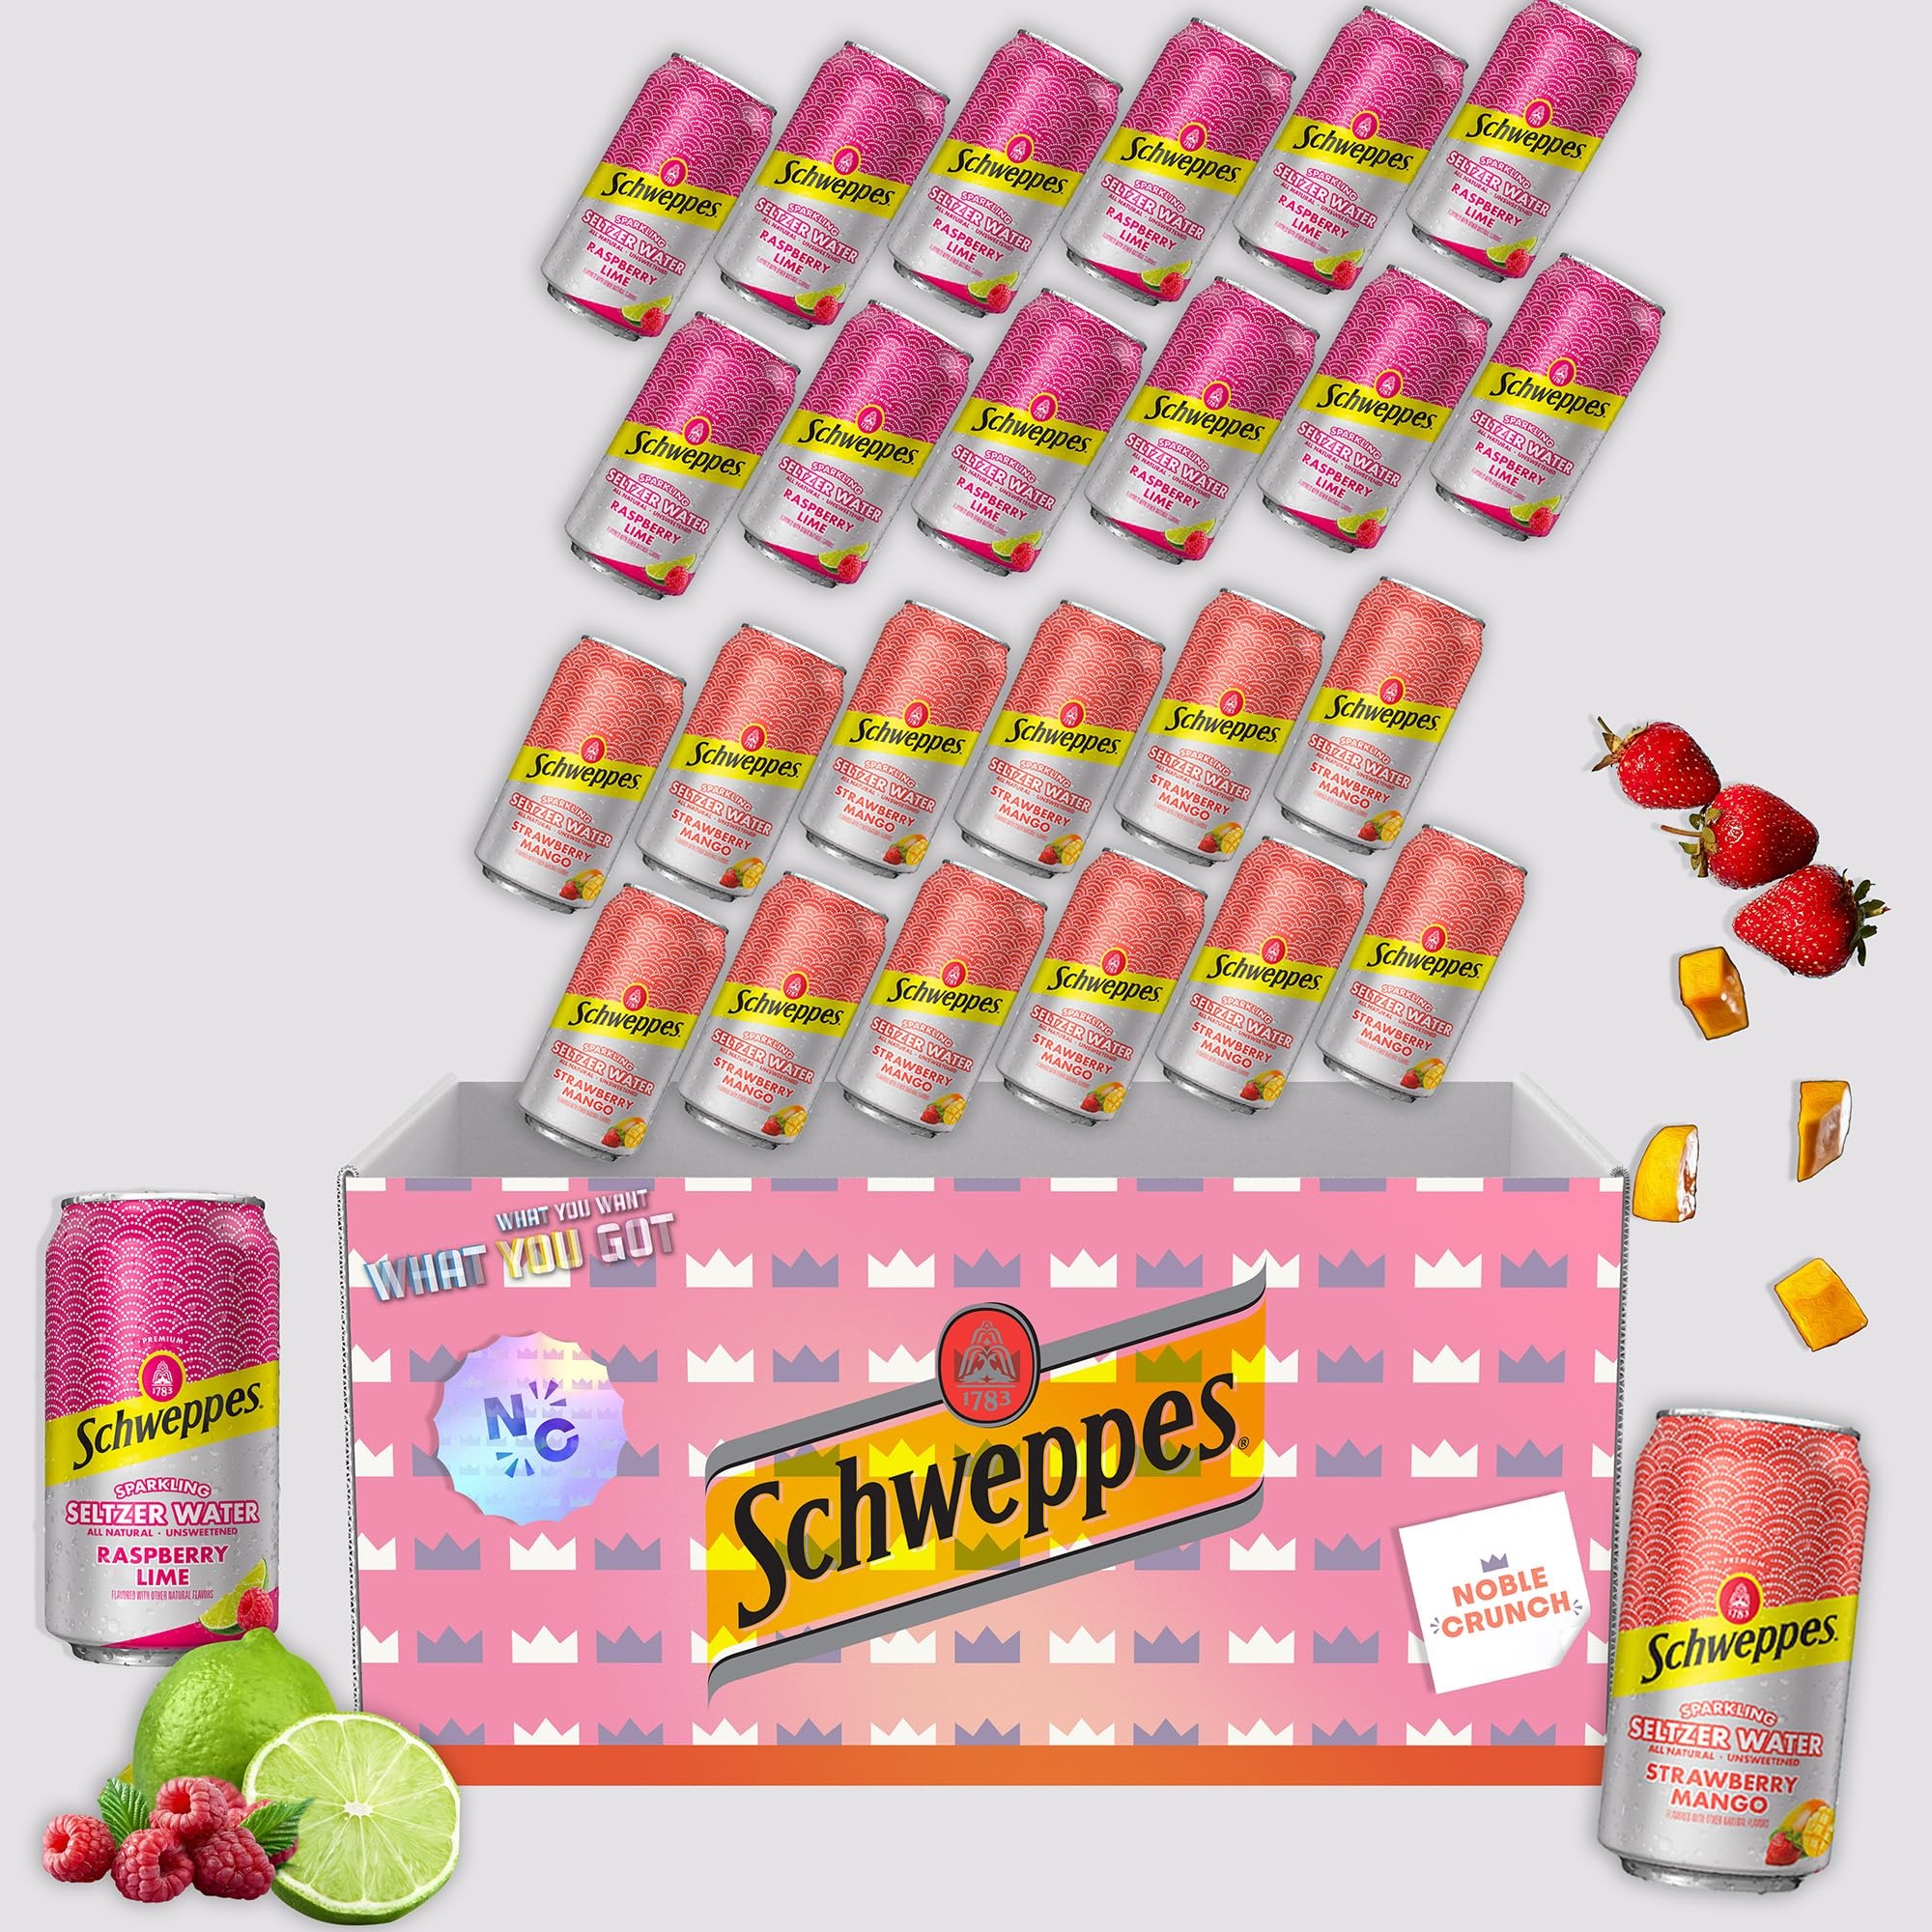
Item Name: Raspberry Lime Seltzer Water (12, 12oz cans) - Strawberry Mango Sparkling Seltzer Water (12, 12oz cans) - 24 Cans Total
Bullet Point 1: 🌟 EXCLUSIVE FLAVOR VARIETY: Indulge in the unique blend of Raspberry Lime and Strawberry Mango seltzer waters, each can offering a burst of natural, artisanal flavors. Perfect for those who appreciate the finer things in life.
Bullet Point 2: 🍓 GOURMET HYDRATION: Elevate your hydration experience with this zero-calorie, sparkling seltzer water. Crafted for the health-conscious, it's a luxurious addition to any meal or relaxation moment.
Bullet Point 3: 🌿 NATURALLY FLAVORED: Experience the pure essence of gourmet, naturally flavored seltzer water. Each sip promises a refreshing journey, free from artificial flavors and sweeteners.
Bullet Point 4: 🥂 VERSATILE ENJOYMENT: Perfect for any occasion, from a cozy night in to a festive gathering. These premium seltzer waters pair wonderfully with light meals or serve as delightful cocktail mixers.
Bullet Point 5: 💖 CURATED FOR THE DISCERNING: This bundle is specially selected for those who seek exclusivity and quality in their beverage choices. A testament to refined tastes and a passion for gourmet experiences.
Product Description: <b>Raspberry Lime Seltzer Water (12, 12oz cans) - Strawberry Mango Sparkling Seltzer Water (12, 12oz cans) - 24 Cans Total<b> <br><br> Dive into a world of bubbly bliss with our exclusive bundle, featuring 12 cans of Raspberry Lime Sparkling Seltzer Water and 12 cans of Strawberry Mango Seltzer Water (12oz each). With a total of 24 cans, this selection promises a refreshing escape into gourmet hydration without the calories. <br><br> Imagine sipping on the vibrant fusion of Raspberry Lime while lounging by the pool or enjoying the tropical kiss of Strawberry Mango during a sunset picnic. Zero calories, endless refreshment. Perfect for the discerning palate seeking a luxurious, guilt-free indulgence.
Value: 288.0
Unit: Ounce

Price: 44.99